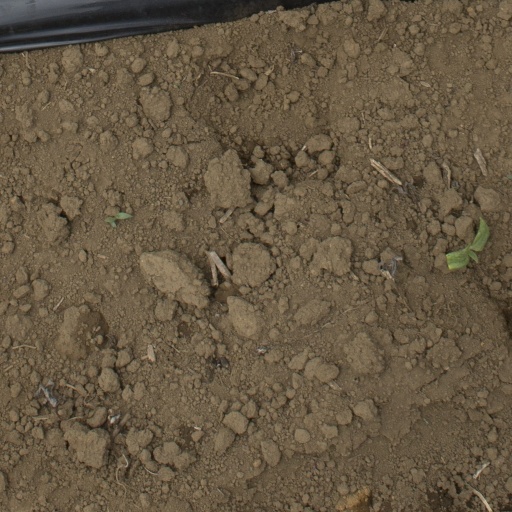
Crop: Jerusalem artichoke